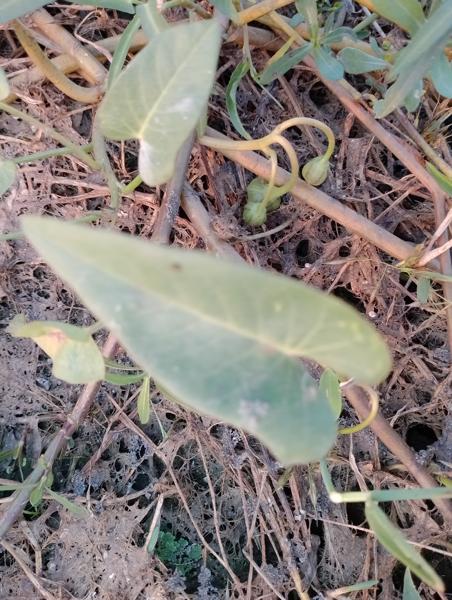
Weed species: Ipomoea aquatic